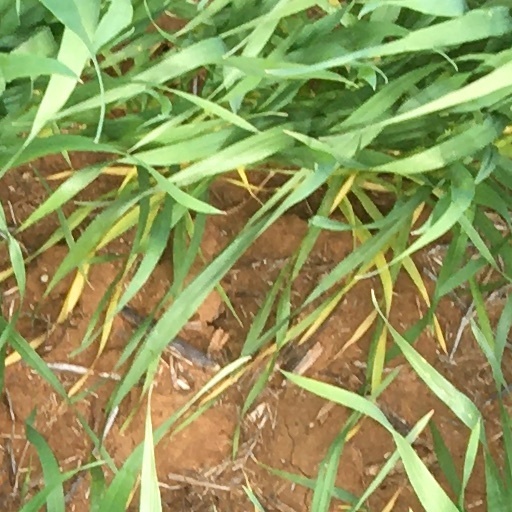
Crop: wheat